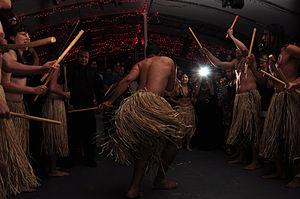
Le maculelê est une danse de combat liée à la capoeira.